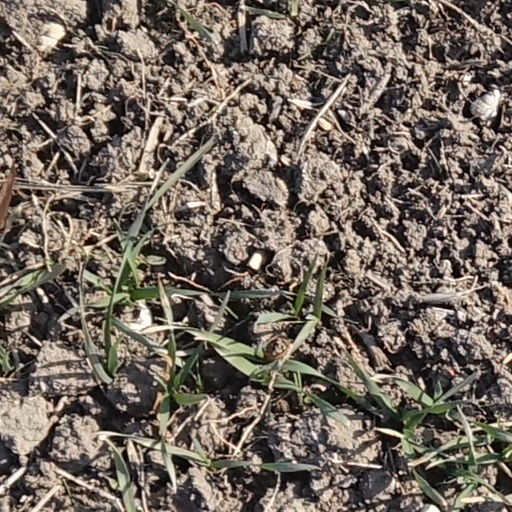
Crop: wheat